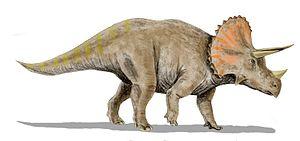
Triceratops est un genre éteint célèbre de dinosaures herbivores de la famille des cératopsidés qui a vécu à la fin du Maastrichtien, au Crétacé supérieur, il y a 68 à 66 millions d'années, dans ce qui est maintenant l'Amérique du Nord.
Triceratops horridus est une espèce de dinosaure cératopsien de la famille des Ceratopsidae.
Les ornithischiens ou Ornithischia sont un des deux grands ordres de dinosaures. Il a été proposé par le professeur Harry Govier Seeley en 1887 et rapidement adopté.